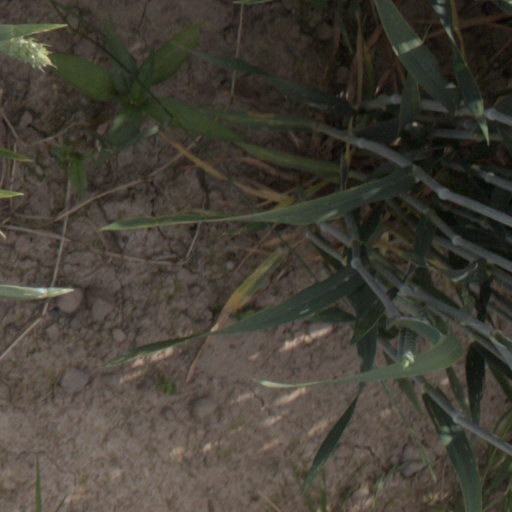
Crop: wheat